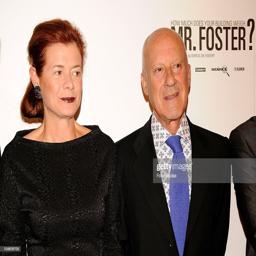
architect and organisation founder attend premiere .